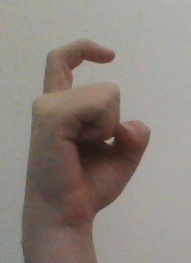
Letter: ra